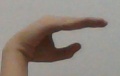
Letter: jeem